Mallar Jekhane Name (short story)

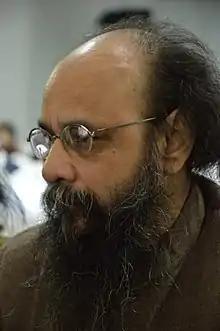
2014 photograph of Joy Goswami

"Mallar Jekhane Name" first appeared in the "Rabibashoriyo", the Sunday special of "Anandabazar Patrika", in 1994. It was Joy Goswami's first short story, written after repeated requests from fiction editor Ramapada Chowdhury. Until then, his oeuvre consisted solely of poetry collections and literary criticism. In 2001, the story was included in "Sangshodhan Ba Katakuti""," along with three others published in "Desh", by Ananda Publishers, and later in "Galpa Samagra" by Dey's Publishing in 2019. The story is set in the 1990s, when Joy worked as a poetry editor of the "Desh" magazine.